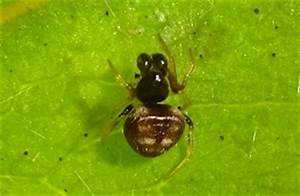
Label: spider